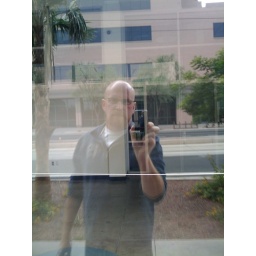
Reflected in the window across the street from the Walter Cronkite School of Journalism at ASU.